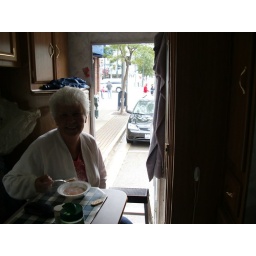
Gale and I having hot ,home made chicken soup on a side street in Charlevoix